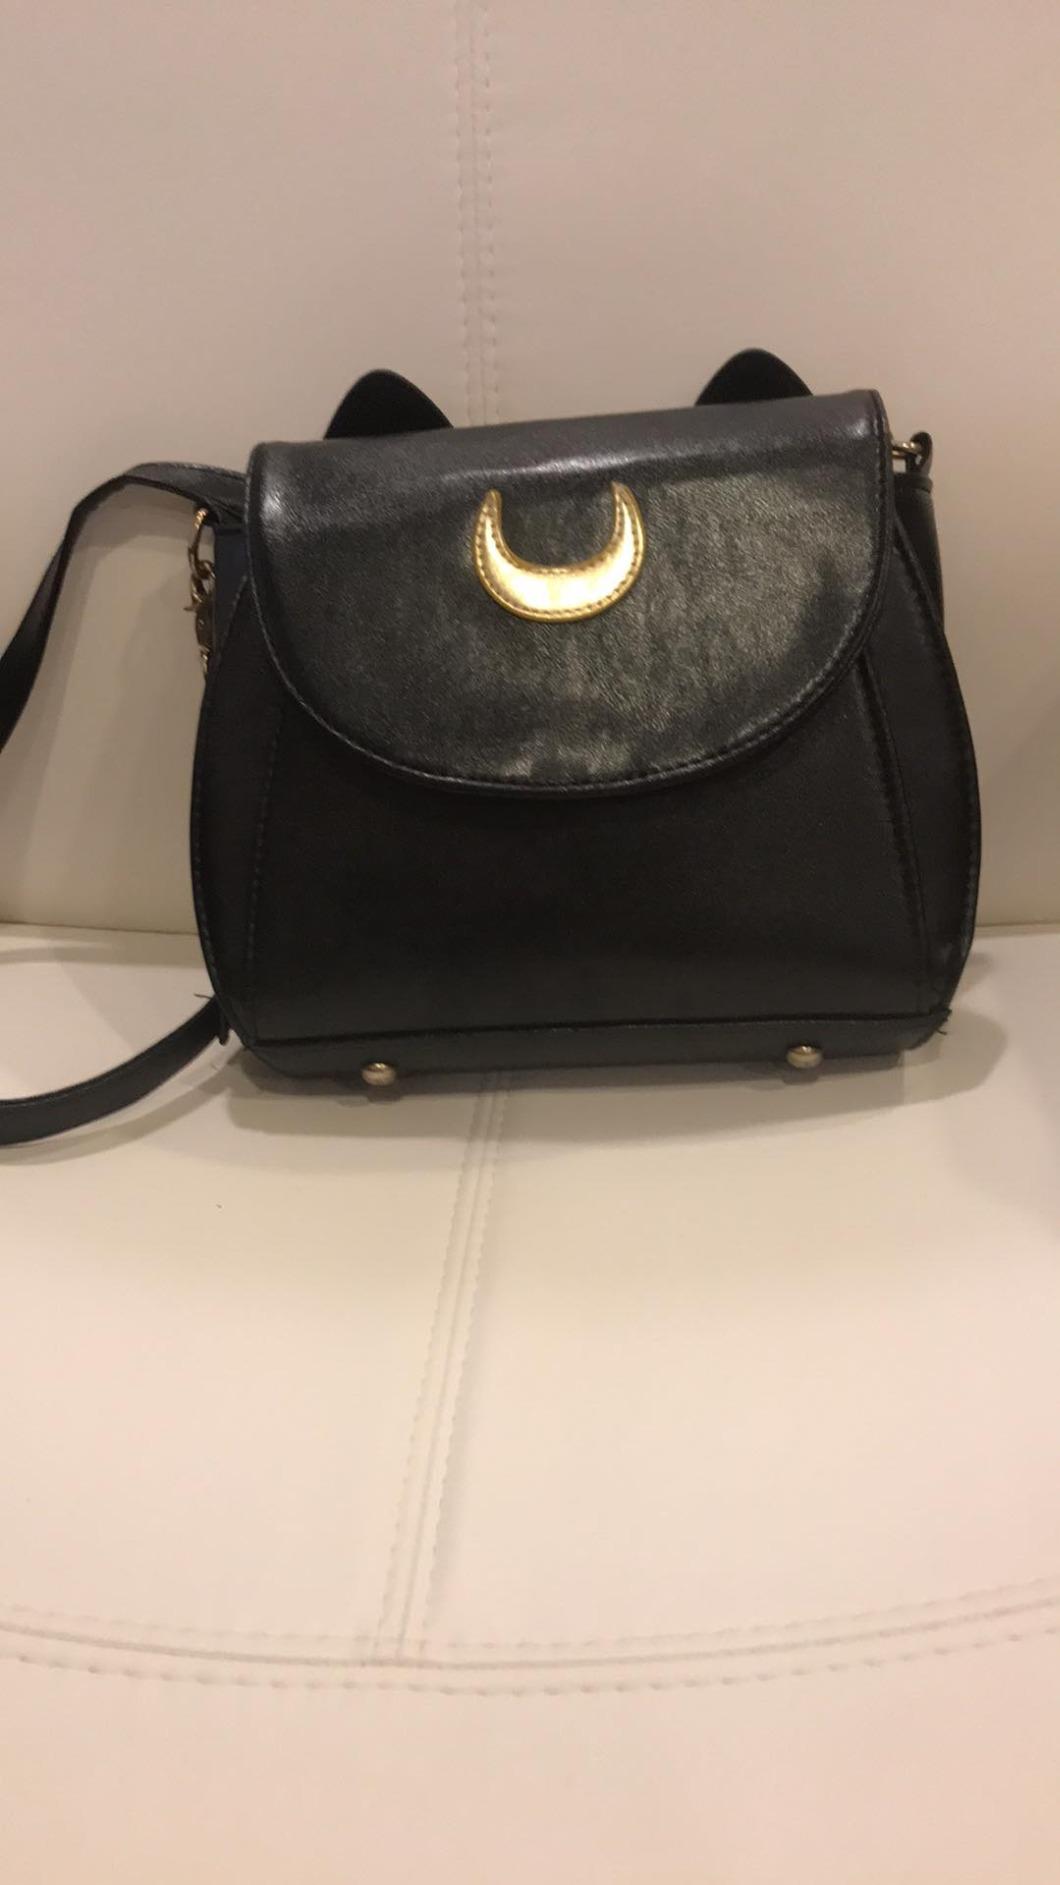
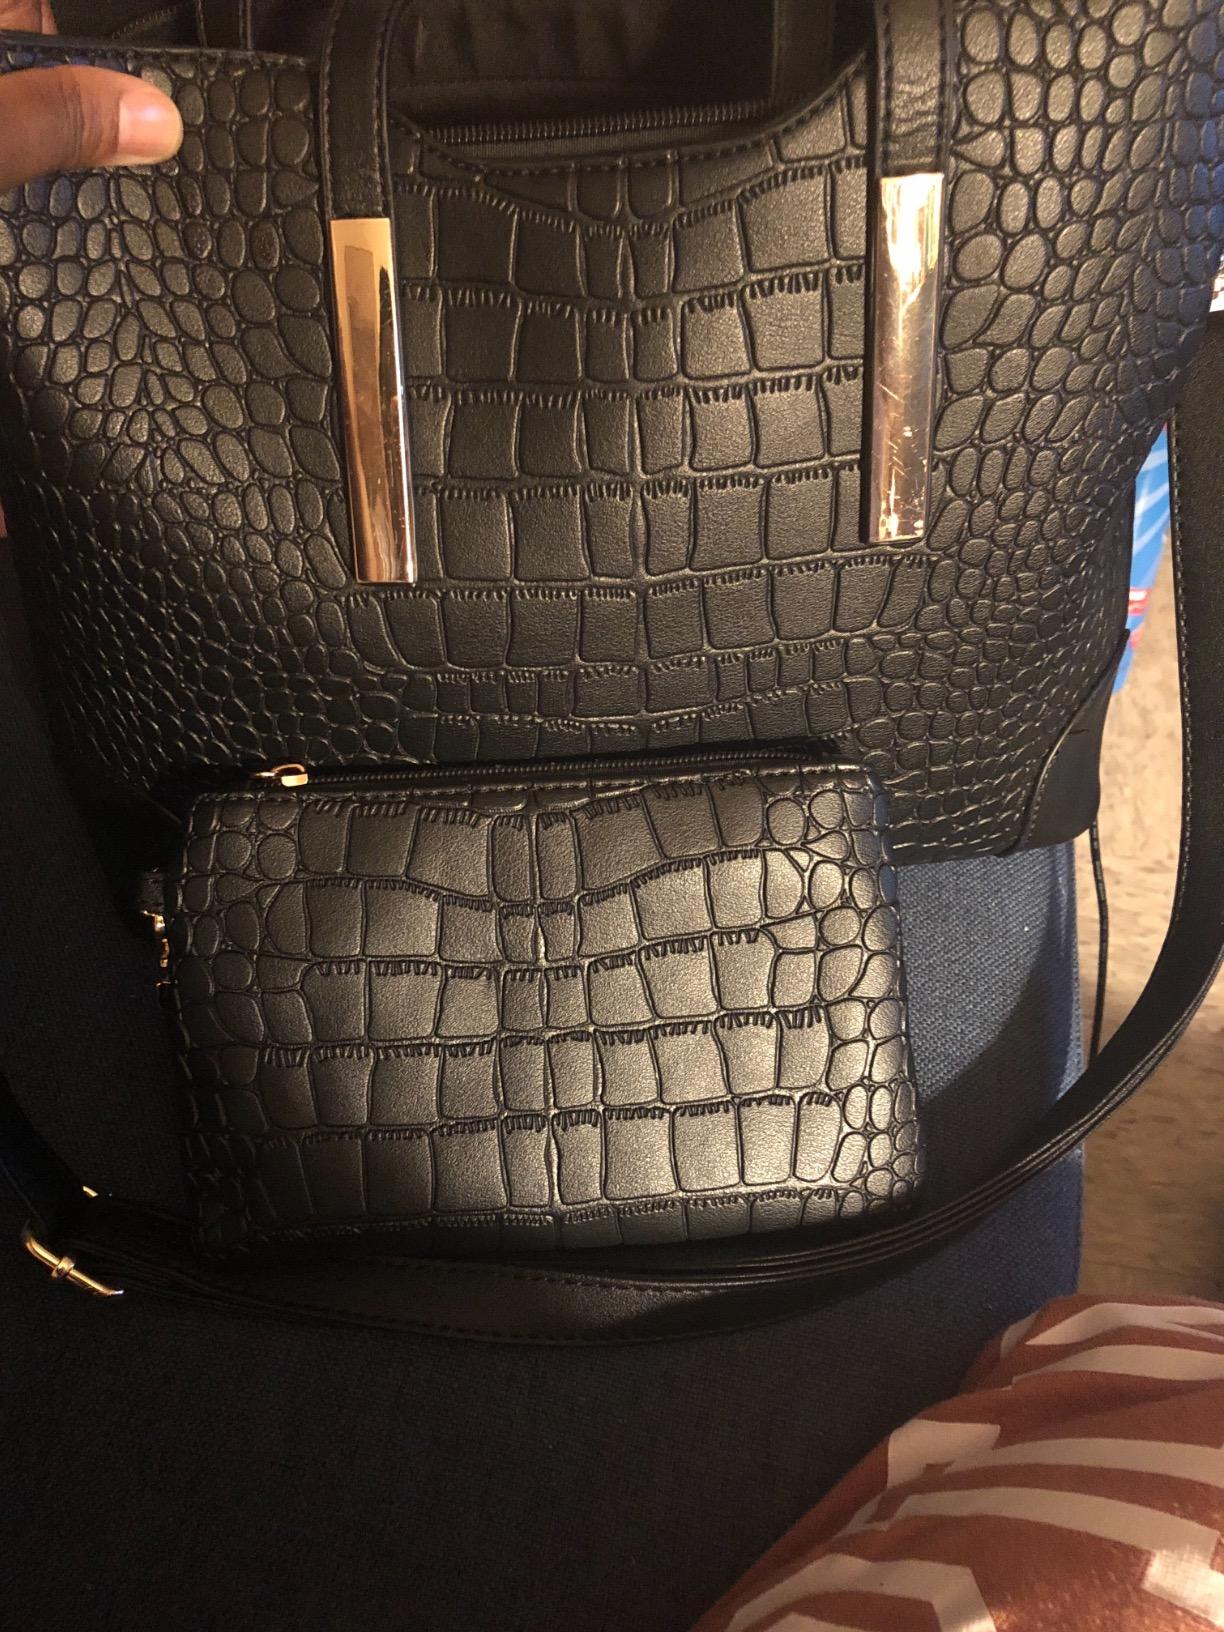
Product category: accessories_handbag
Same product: no